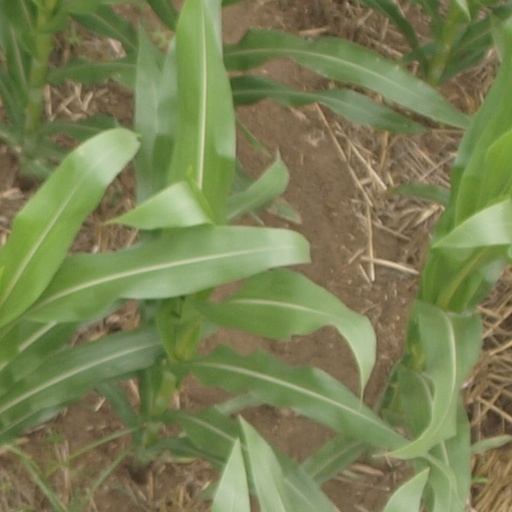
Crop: maize; corn